Ron Zook

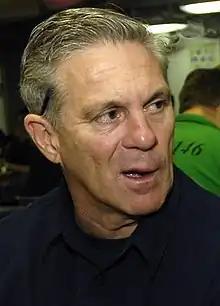
Zook in 2008

Ronald Andrew Zook (born April 28, 1954) is an American football coach who is a special teams quality control coach at the University of Maryland. He was the head football coach at the University of Florida from 2002 to 2004 and the University of Illinois at Urbana–Champaign from 2005 to 2011.